History of music in Paris

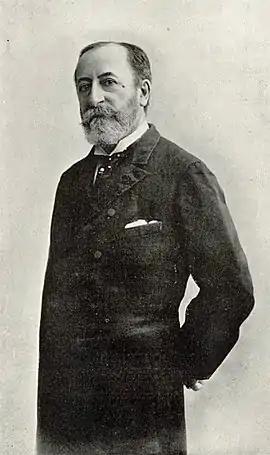
Camille Saint-Saëns (about 1880)

During the reign of Emperor Napoleon III (1852–1870), the top of the hierarchy of Paris theaters was the "Académie Imperial", or Imperial Opera Theatre, in the Salle Peletier. The opera house on Rue le Peletier could seat 1800 spectators. There were three performances a week, scheduled so as not to compete with the other major opera house in the city, "Les Italiens". The best seats were in the forty boxes, which could each hold four or six persons, on the first balcony. One of the boxes could be rented for the entire season for 7500 francs. One of the major functions of the opera house was to be a meeting place for Paris society, and for this reason the performances were generally very long, with as many as five intermissions. Ballets were generally added in the middle of operas, to create additional opportunities for intermissions. The Salle Peletier had one infamous moment in its history; on 14 January 1858, a group of Italian extreme nationalists attempted to kill Napoleon III at the entrance of the opera house; they set off several bombs, which killed eight people and injured one hundred and fifty persons, and splattered the Empress Eugénie de Montijo with blood, though the Emperor was unharmed.